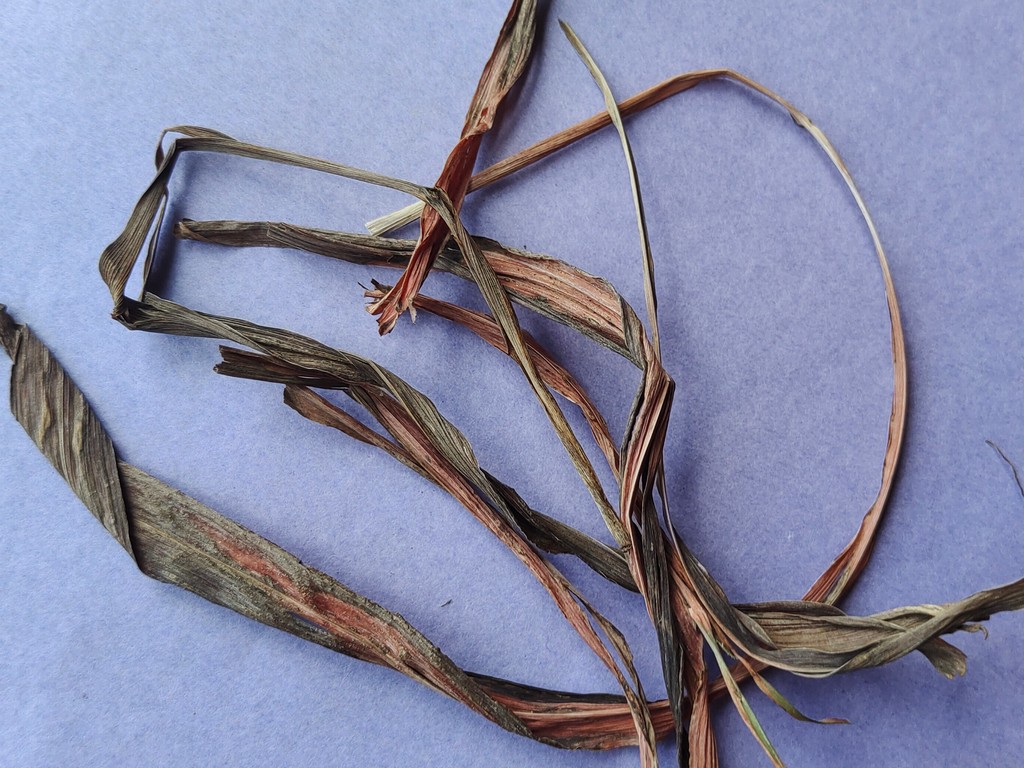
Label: Dried